Theobroma speciosum

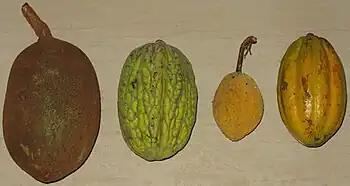
The fruit of "T. speciosum" is the third from the left.

The flesh of the fruit is eaten by the Ka'apor and Tacana peoples. The seeds are used to make chocolate, and could also be used to make cocoa butter substitutes.